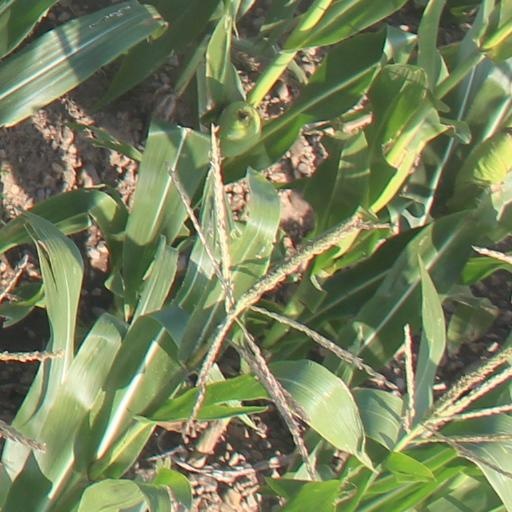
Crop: maize; corn